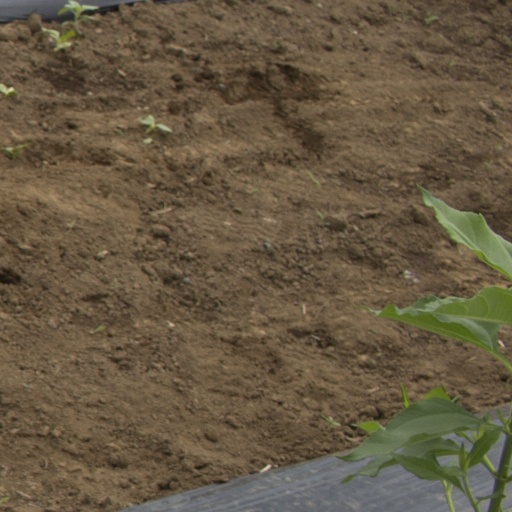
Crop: Jerusalem artichoke